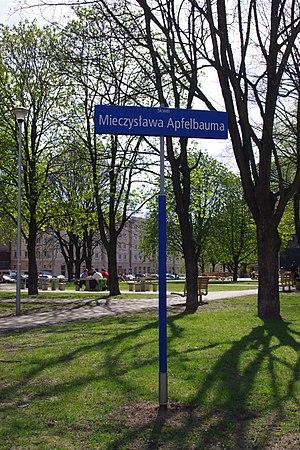
Dawid M. Apfelbaum ou Appelbaum, également connu sous les pseudonymes de Jabłoński et Kowal, aurait été l'un des commandants de l'Union Militaire Juive.